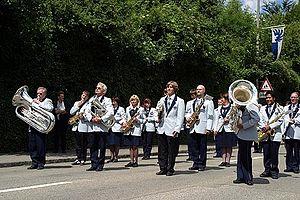
Fanfare lors de la Musiktage d'Arlesheim en 2004
La vie musicale en Suisse regroupe les compositeurs, chefs-d'orchestres, interprètes suisses ou œuvrant en Suisse ainsi que les événements, écoles, institutions et associations liées à la vie musicale.